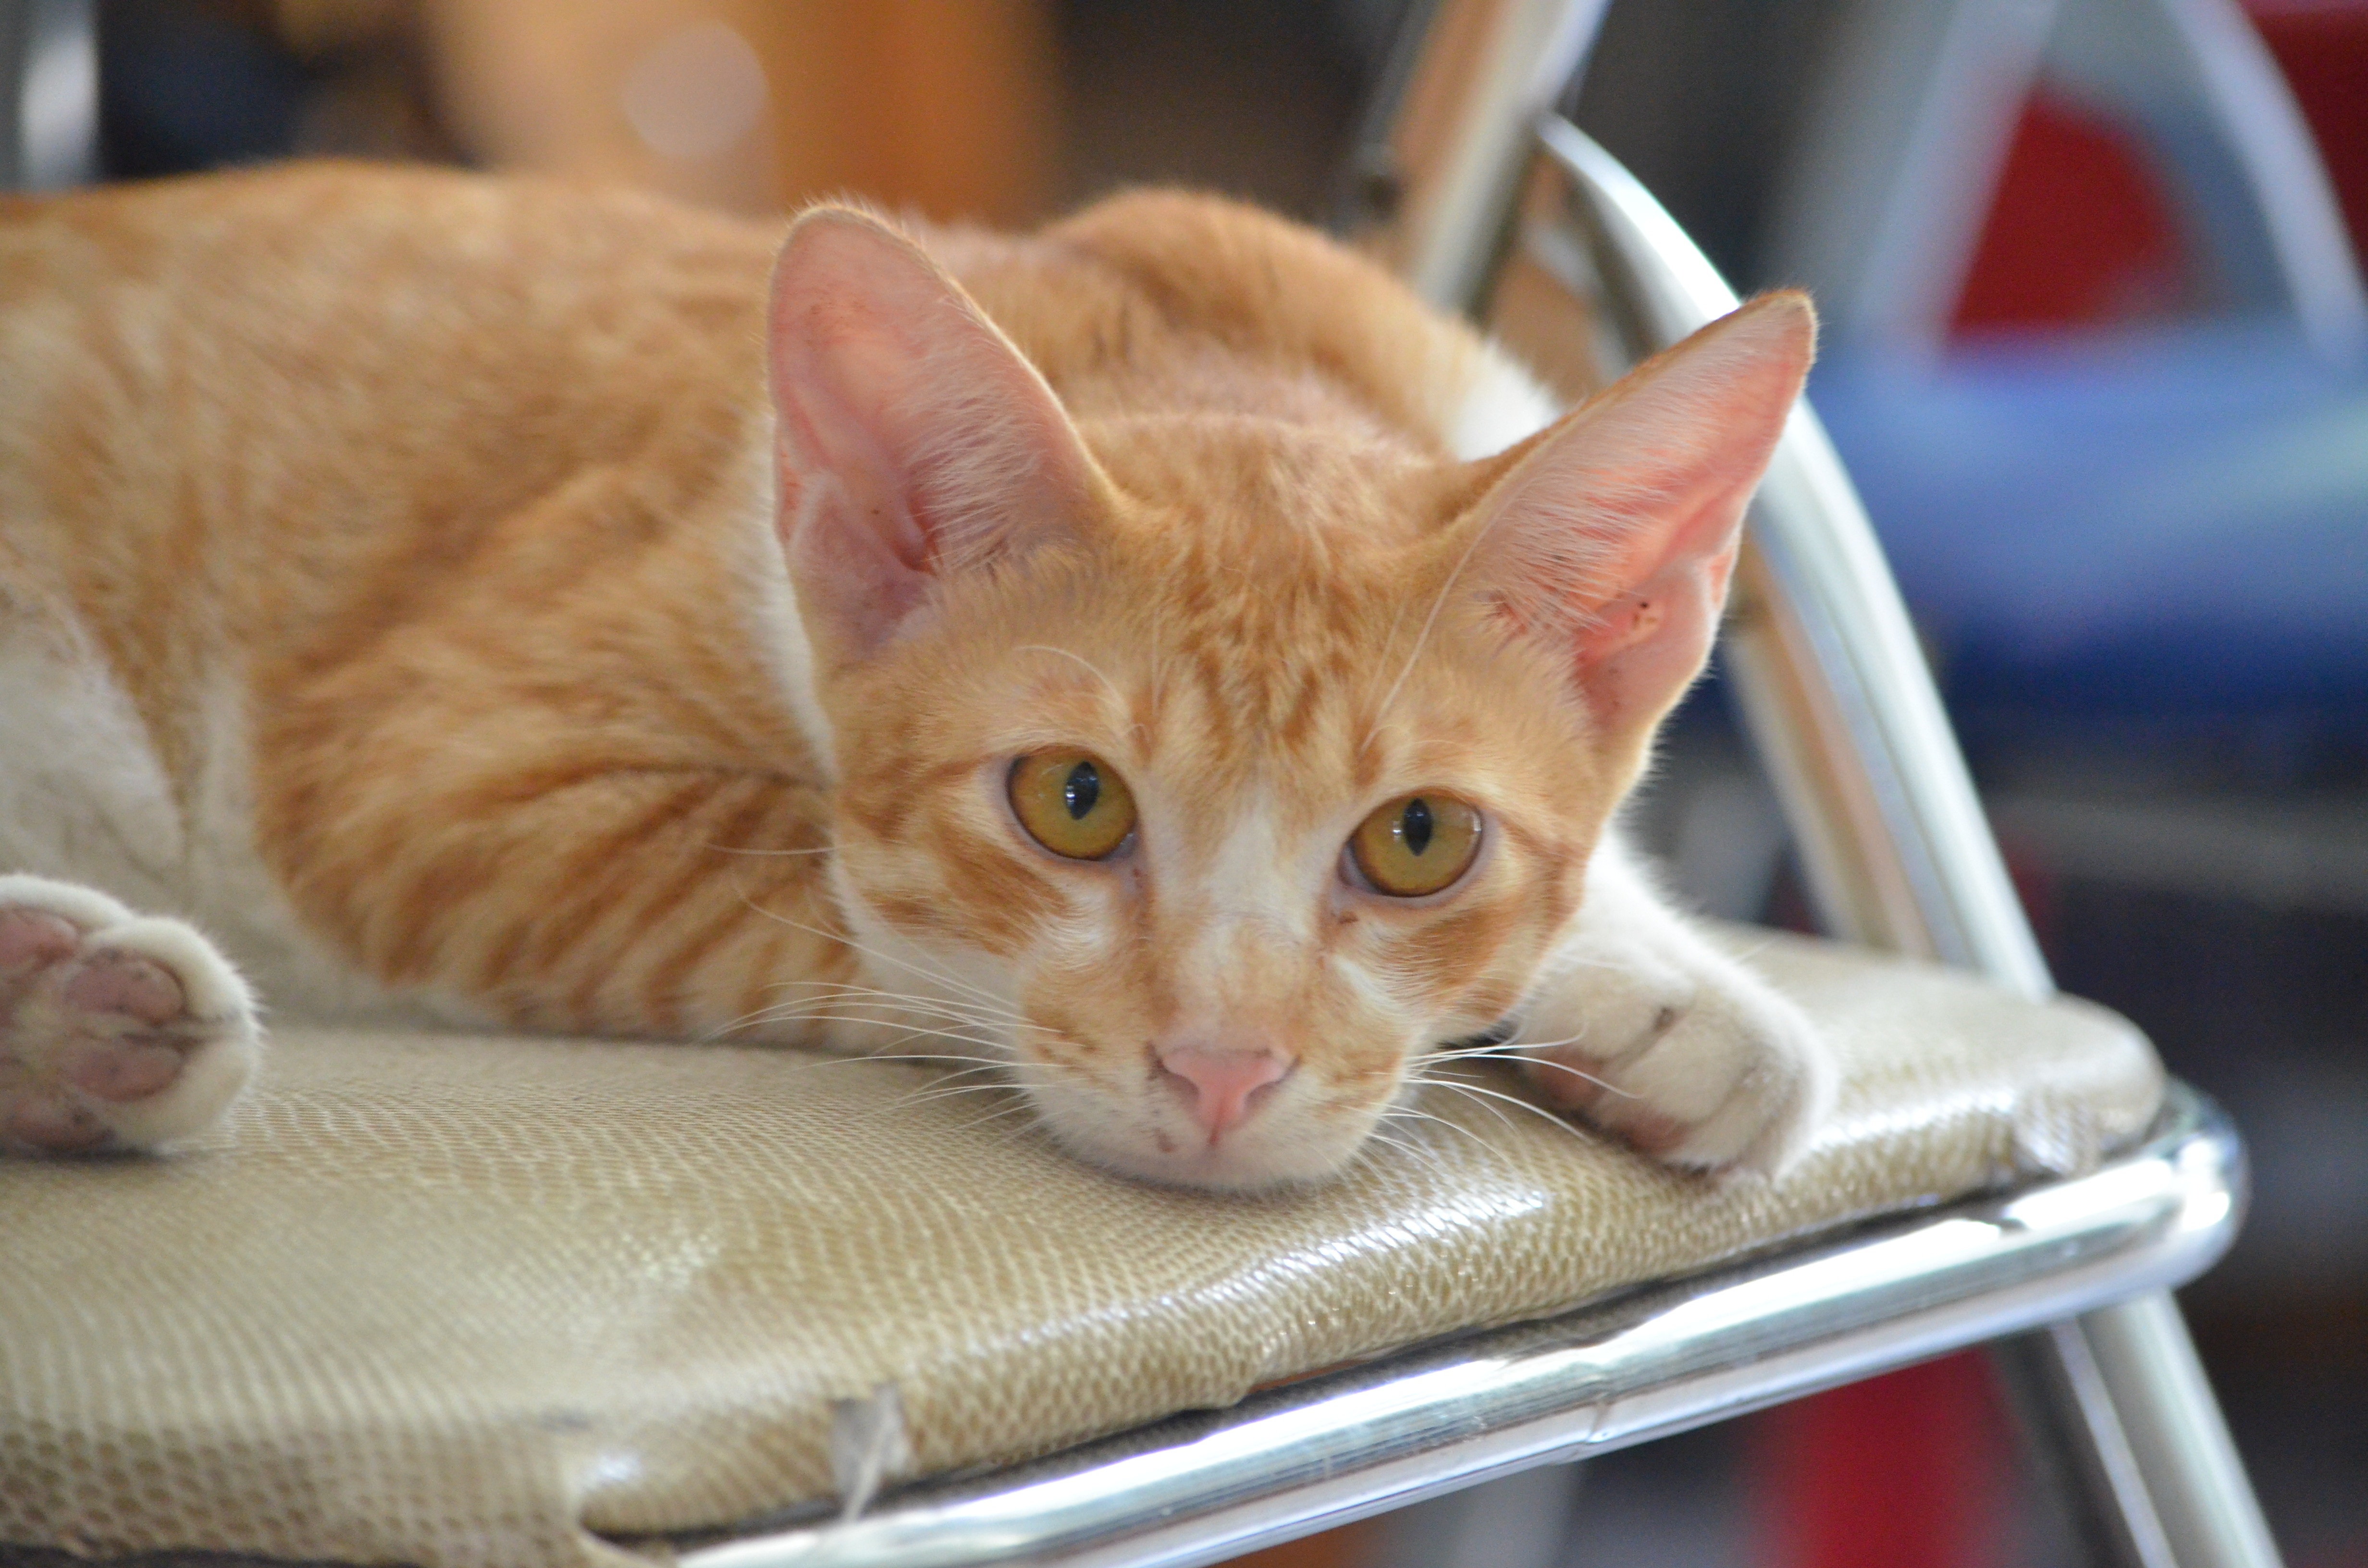
animal, kitten, cat, sleeping, mammal, pets, whiskers, lazy, vertebrate, vietnam, bengal, small to medium sized cats, cat like mammal, domestic short haired cat, ocicat